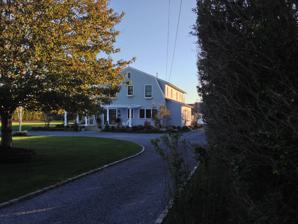
Building: Crowther House
Country: United States of America
Year built: 1910
Historic house in New York, United States United States historic place Crowther House U.S. National Register of Historic Places Show map of New York Show map of the United States Location 97 Beach Lane, Westhampton Beach, New York Coordinates 40°48′16″N 72°38′3″W / 40.80444°N 72.63417°W / 40.80444; -72.63417 Area 1.5 acres (0.61 ha) Built 1910 Architectural style Shingle Style, Vernacular Shingle NRHP reference No. 85000630 Added to NRHP March 21, 1985 Crowther House is a historic home located at Westhampton Beach in Suffolk County, New York . It is a large, two-story wood-frame house in the Shingle Style and built in 1910. It features a gambrel roof with long shed dormers .  Also on the property is a detached garage. It was added to the National Register of Historic Places in 1985. References